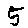
Label: 5